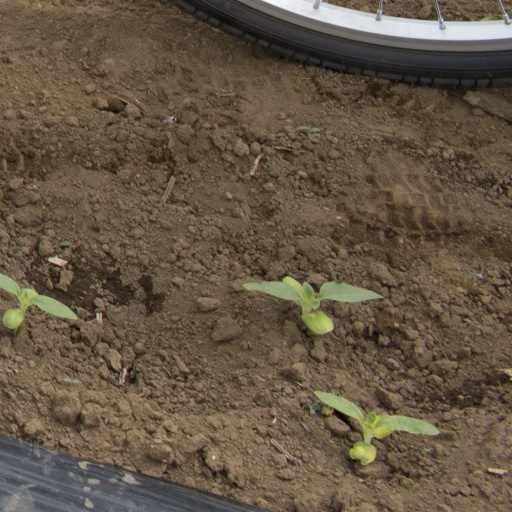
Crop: Jerusalem artichoke